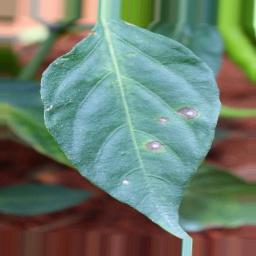
Label: cercospora